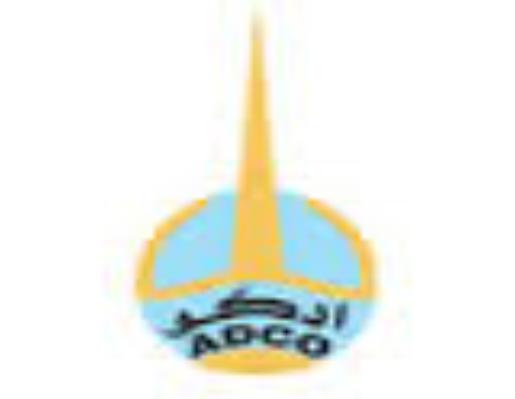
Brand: ADCO
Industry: Necessities